Ghazi Shaheed

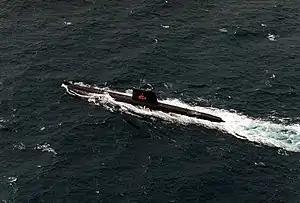
The PNS "Ghazi" S-134 was used as fictional Tench class submarine.

Ghazi Shaheed is a 1998 thriller drama film based on the disasters that befell the PNS "Ghazi" on the Bay of Bengal. It was directed by Kazim Pasha and stars Shabbir Jan as Commander Zafar Khan and Adnan Jilani as Lieutenant-Commander Pervez Hameed. The film was financed and produced by the ISPR and the Navy and was filmed mostly in the Arabian Sea.